Robert Harland

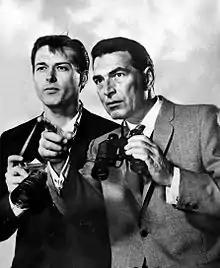
Harland (left) with Stephen McNally in "Target: The Corruptors!", 1961

Robert John Yurgatis (February 28, 1935 – December 21, 2023), was an American film, stage and television actor. He was known for playing Jack Flood in the American crime drama television series "".